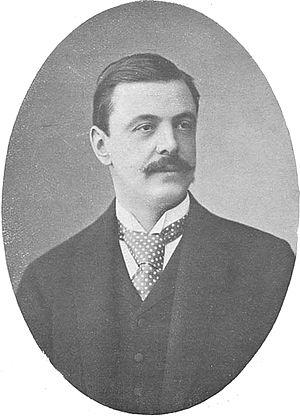
Le prince Boris Alexandrovitch Vassiltchikov, né le 19 mai 1860 au domaine familial de Vybiti et mort le 13 mai 1931 à Menton en France, est un aristocrate russe, membre de la famille princière Vassiltchikov qui fut membre du conseil d'État de l'Empire, stallmeister à la cour, ministre de l'agriculture, et auteur de Mémoires.